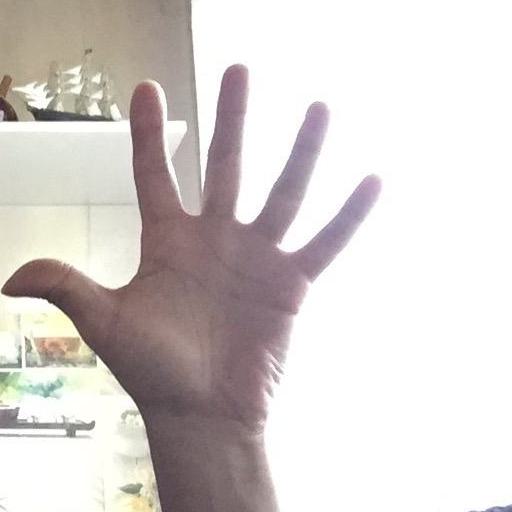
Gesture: palm